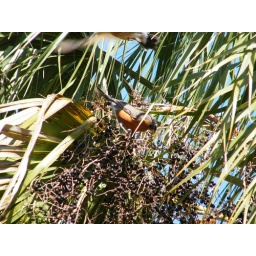
bird with flying bird above